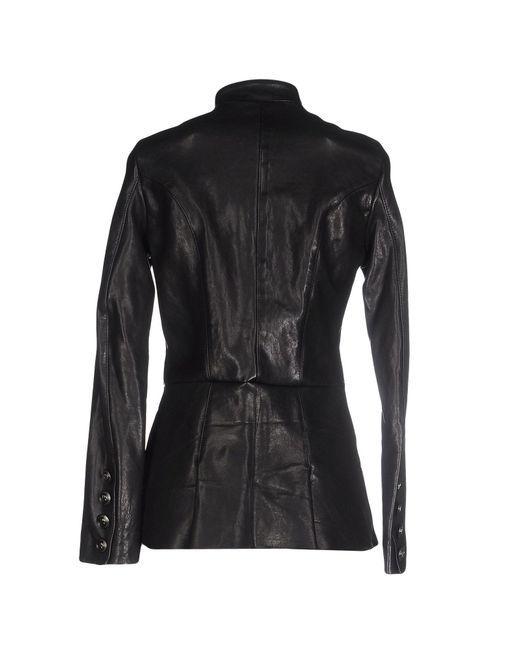
Slim Fit stylische schwarze Lederjacke für Damen